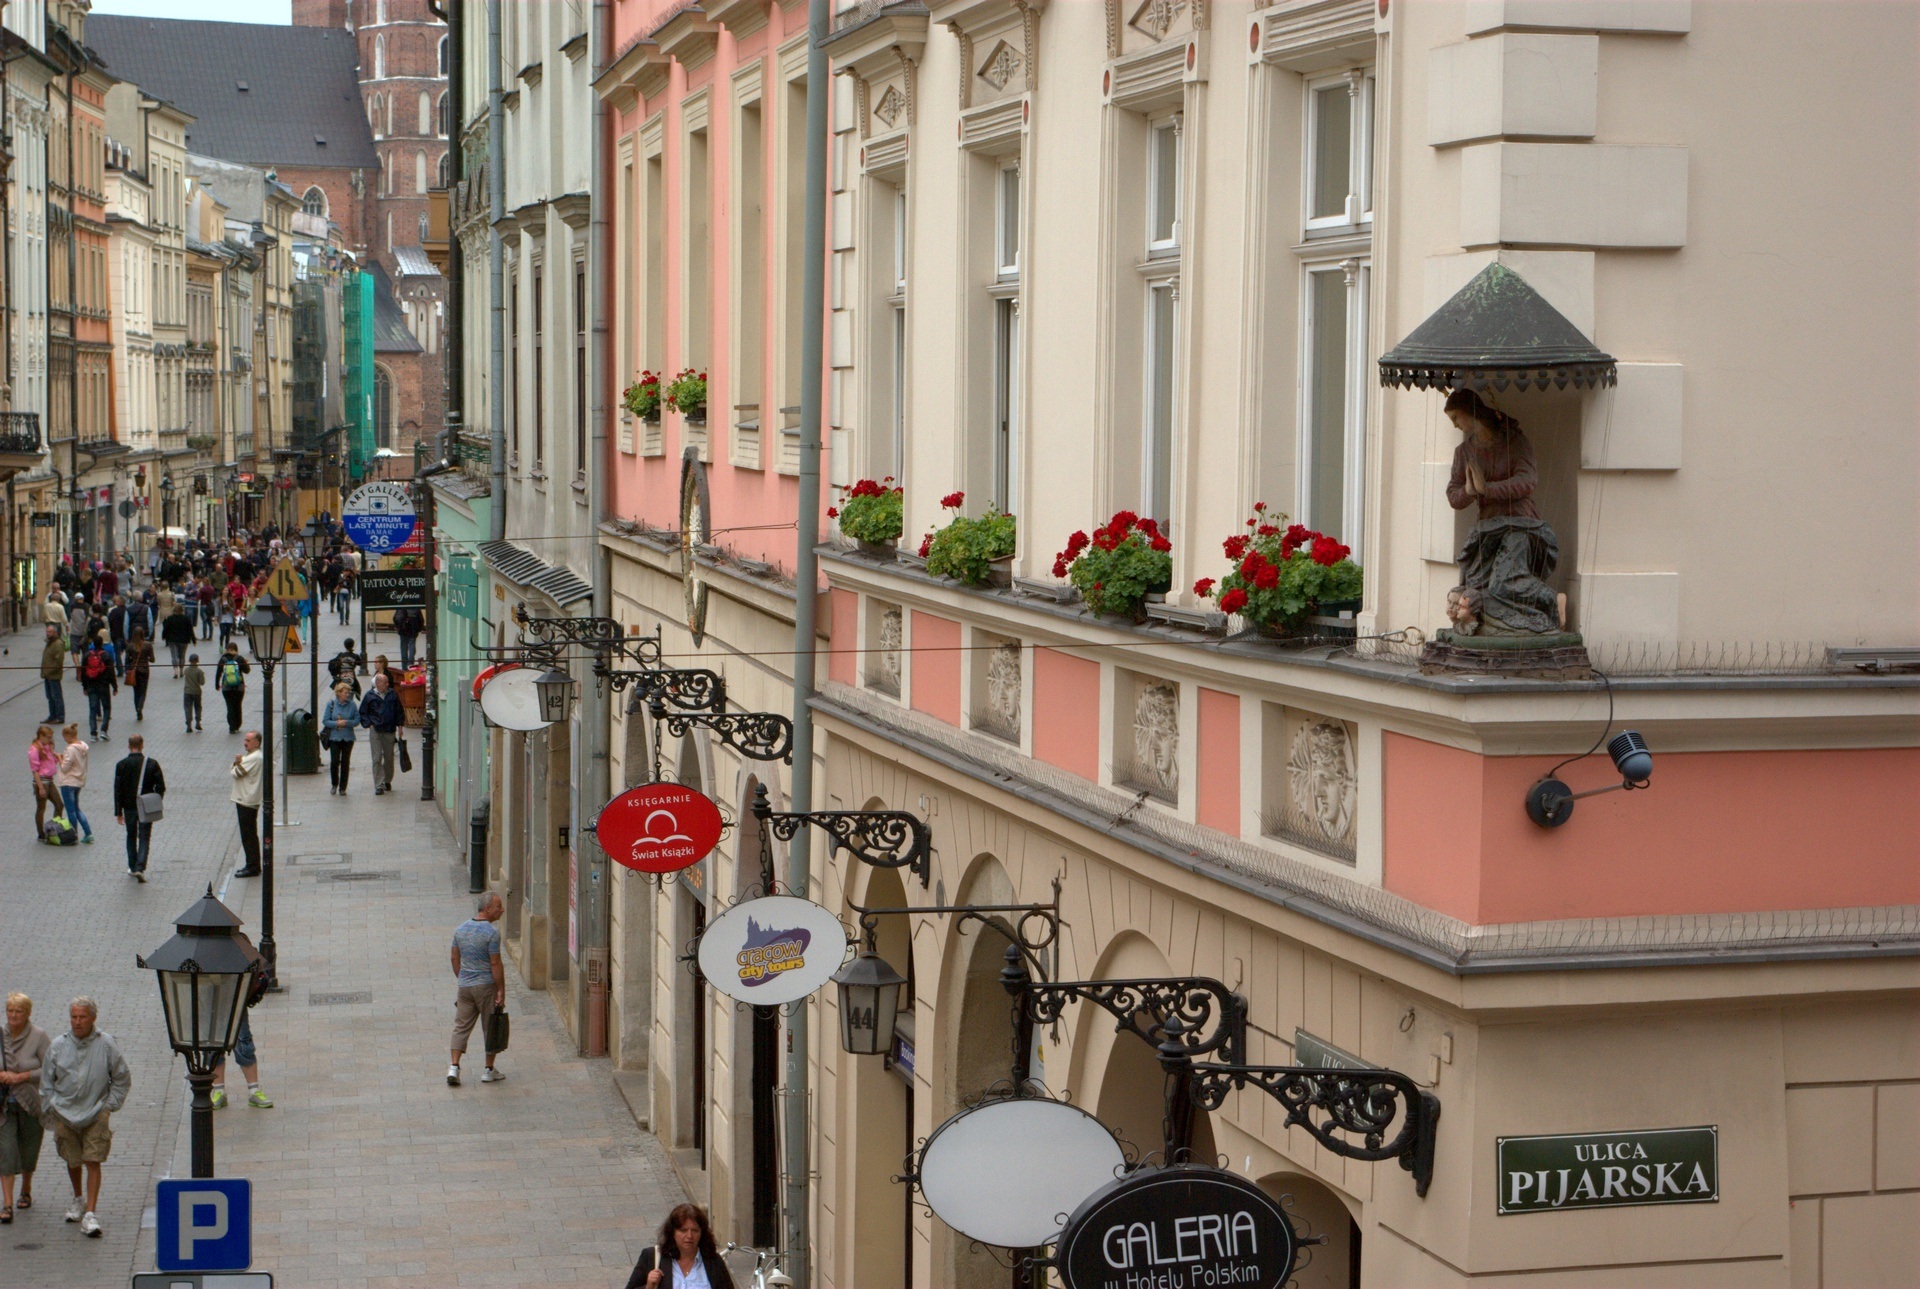
pedestrian, architecture, road, street, town, downtown, europe, facade, shopping, buildings, daylight, houses, poland, culture, day, decorated, stucco, krakow, decorating, neighbourhood